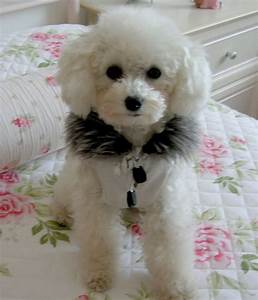
Label: dog